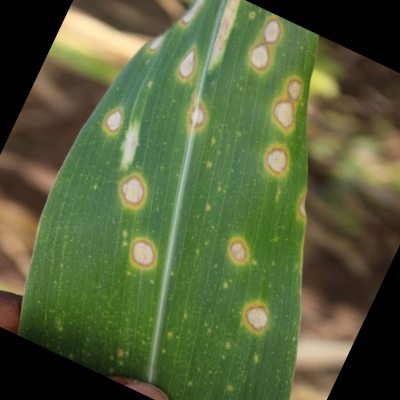
Label: Corn_(Maize)___Leaf_Spot